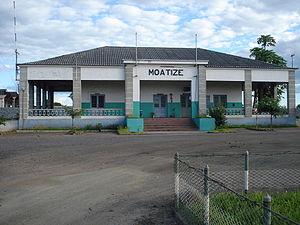
Moatize est le chef-lieu du district du même nom, dans la province de Tete, au Mozambique. Elle est située sur la rive est du Zambèze, à sa confluence avec la rivière Revúboé. Après Tete, c'est la deuxième plus grande aire urbaine, par la population, du Mozambique occidental.